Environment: real
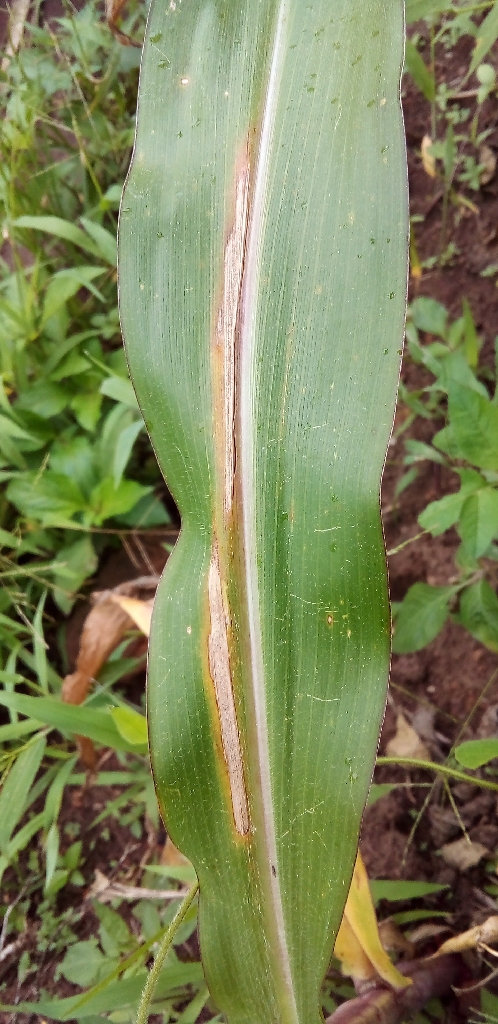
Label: northern_corn_leaf_blight